Herbert William Conn

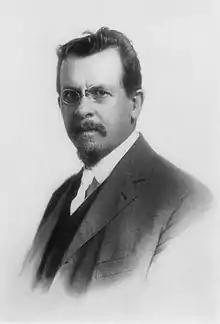

Herbert William Conn (January 10, 1859 – April 18, 1917) was an American bacteriologist and educator.